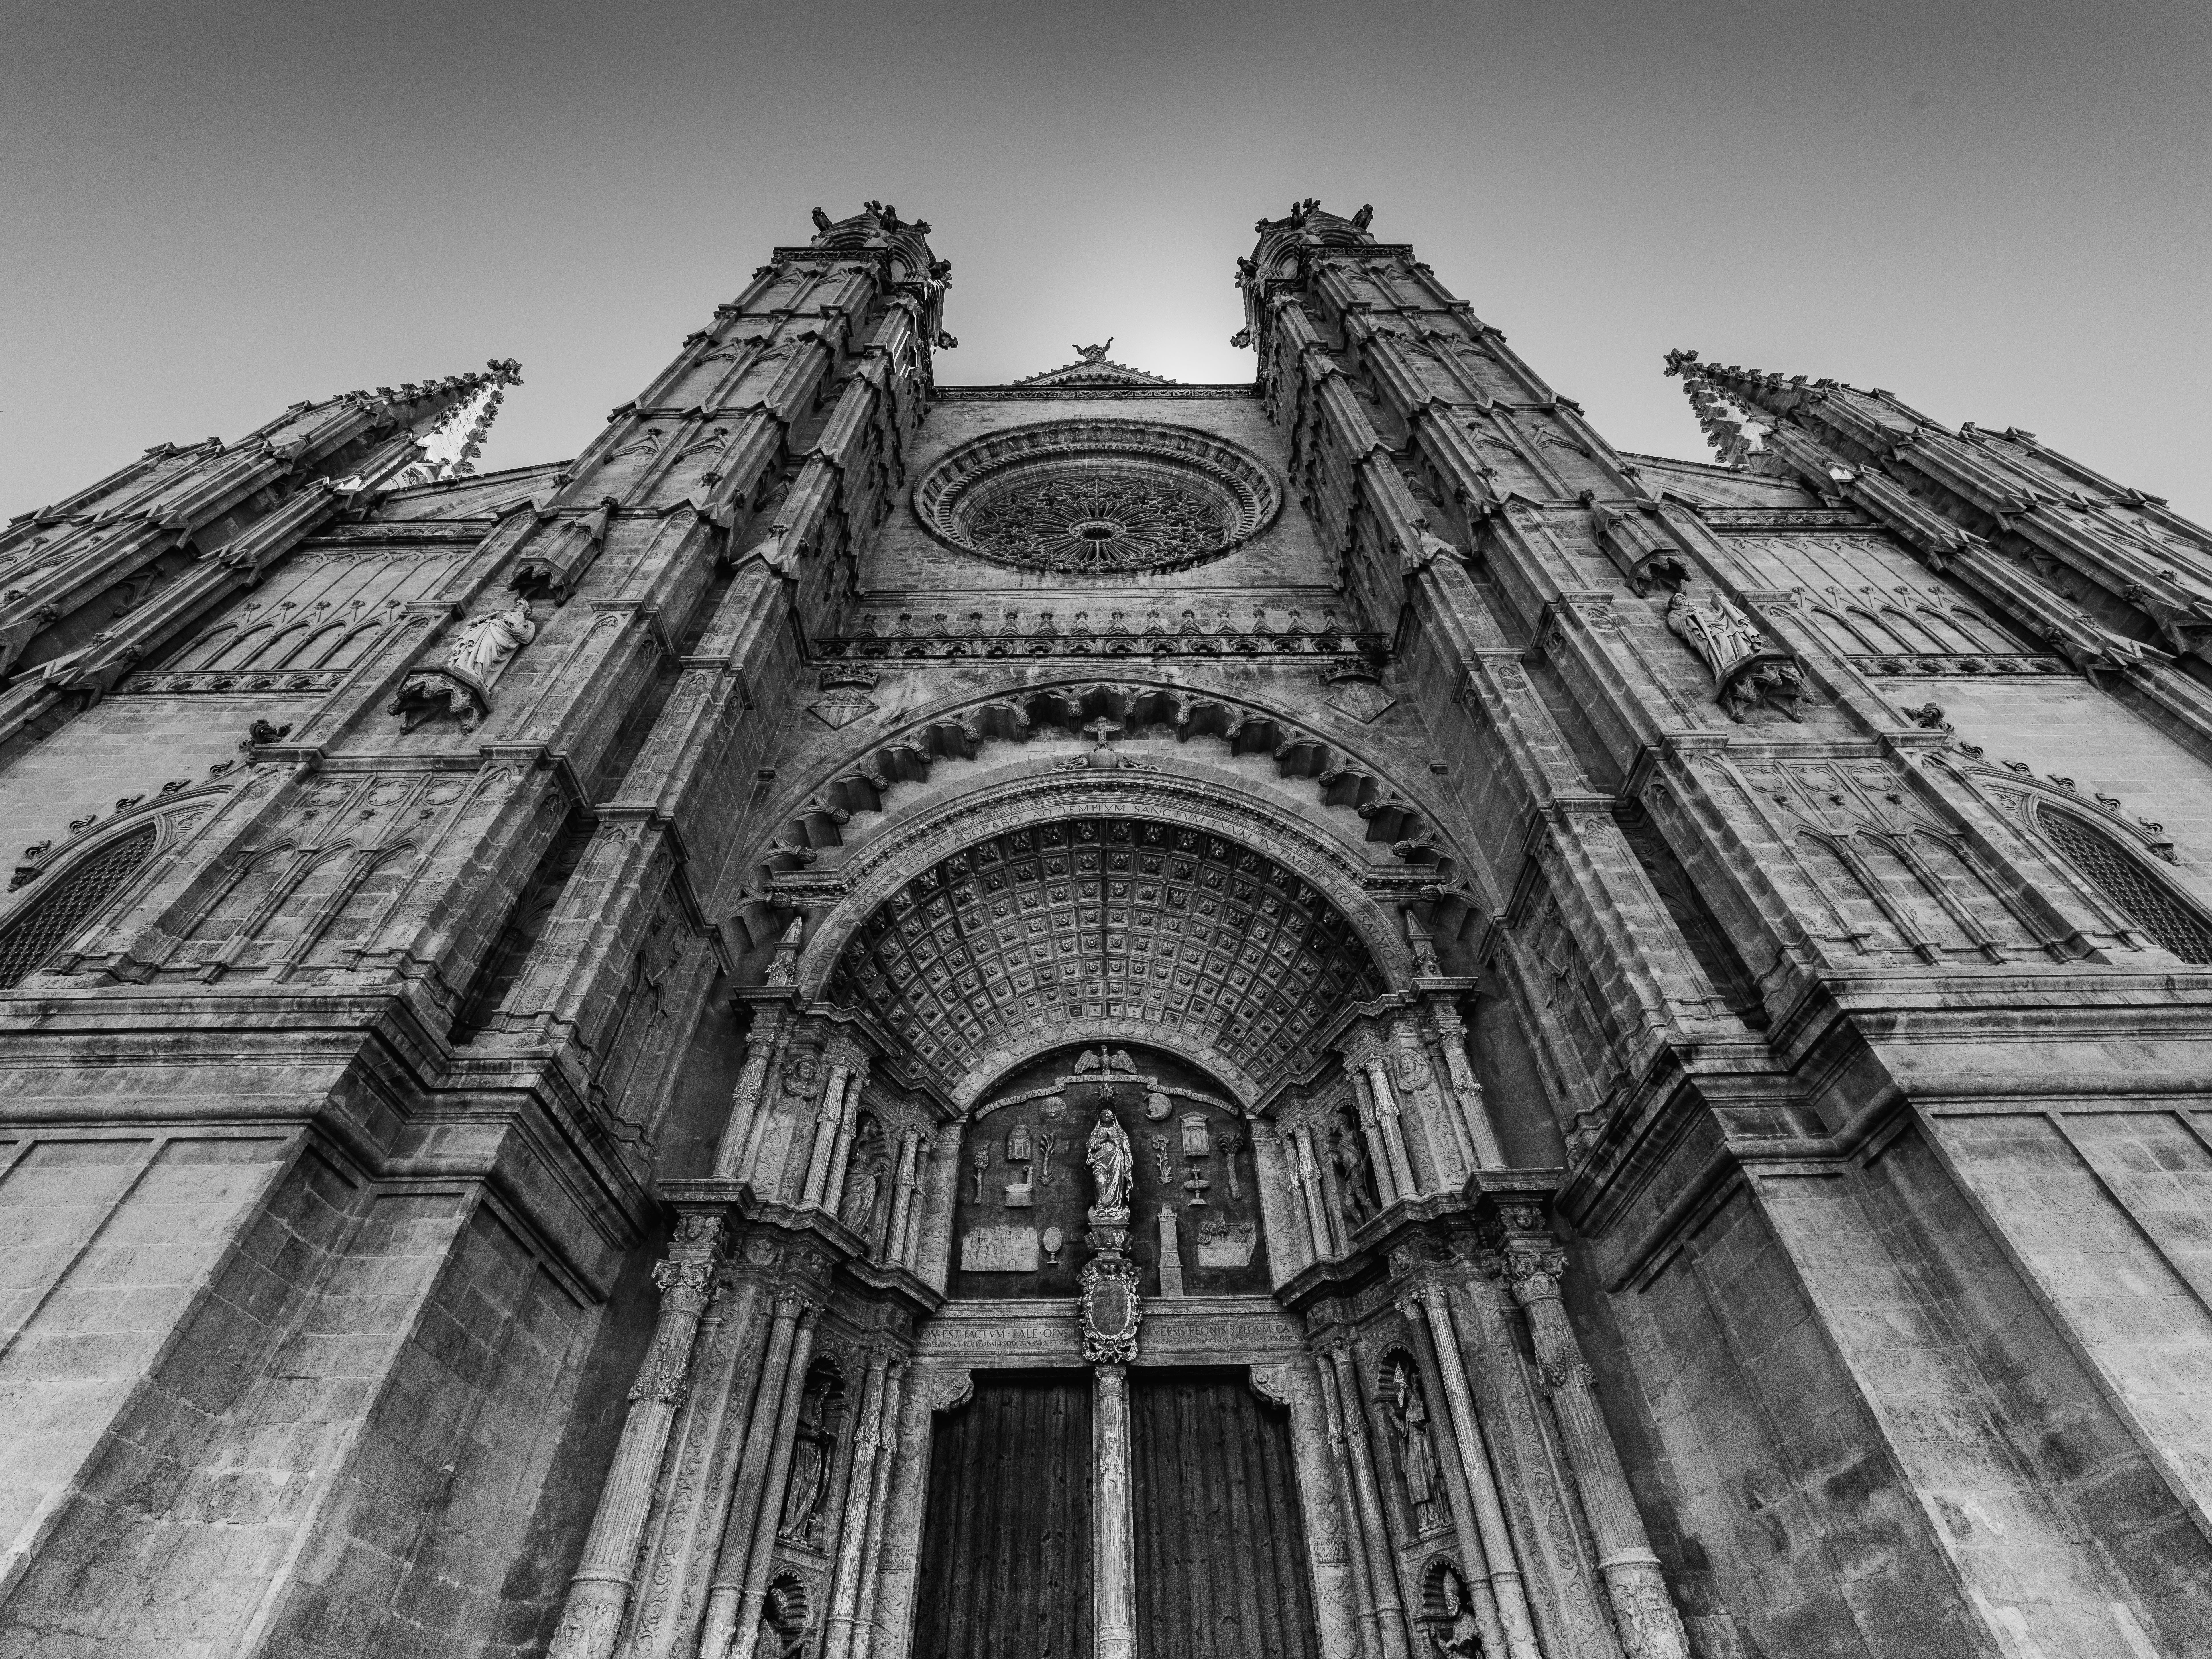
black and white, architecture, photography, building, old, line, ancient, landmark, facade, church, cathedral, monochrome, gothic, place of worship, art, ornate, spire, symmetry, detail, metropolis, gothic architecture, monochrome photography, worm's eye view, stone structure